Weber Dental Manufacturing Company

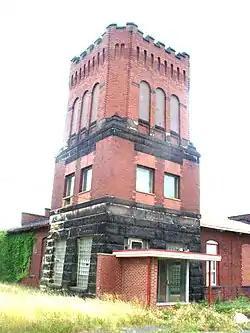

The Harvard Company-Weber Dental Manufacturing Company, also known as Factory Industrial Supply, was a company in Ohio, United States. Its main building, of the same name as the company, was built in 1896. Guy Tilden designed the building on a commission from Frank E. Case, who also hired Tilden to design the Case Mansion.